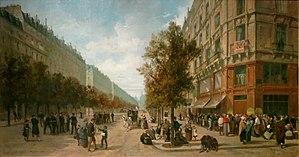
Félix Potin est une enseigne française de distribution créée par l'épicier Félix Potin au milieu du XIXᵉ siècle, et qui perdura jusqu'à la fin du XXᵉ siècle.
Jacques Guiaud, né le 17 mai 1810 à Chambéry et mort le 24 avril 1876 à Paris, est un peintre français.
La suite Binant est une série de tableaux commandée par le marchand de couleurs parisien Alfred Binant au lendemain du siège de Paris. Elle comprend 36 peintures à l'huile grand format exécutées par treize artistes, constituant un précieux témoignage sur la guerre franco-prussienne et la Commune de Paris. Exposées en 1872, seules treize œuvres ont été retrouvées à ce jour, conservées au Musée Carnavalet.
Alfred Charles Ferdinand Decaen est un peintre français, né à Paris, sur l’ancien premier arrondissement, le 15 juin 1820, et mort à Paris 9ᵉ le 18 septembre 1902.